Denmark–United States relations

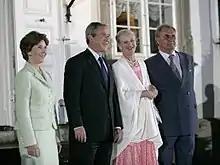
Queen Margrethe II and Prince Henrik of Denmark welcome George W. Bush and Laura Bush, 2005.

In 2019, President Donald Trump discussed the idea of purchasing Greenland with senior advisers. Numerous Greenlandic and Danish politicians, including the Premier of Greenland and the Prime Minister of Denmark, rebuffed the idea, saying that the island is not for sale. A few days later, Trump abruptly postponed a planned state visit to Denmark just days before, citing their unwillingness to discuss his proposal of buying Greenland.